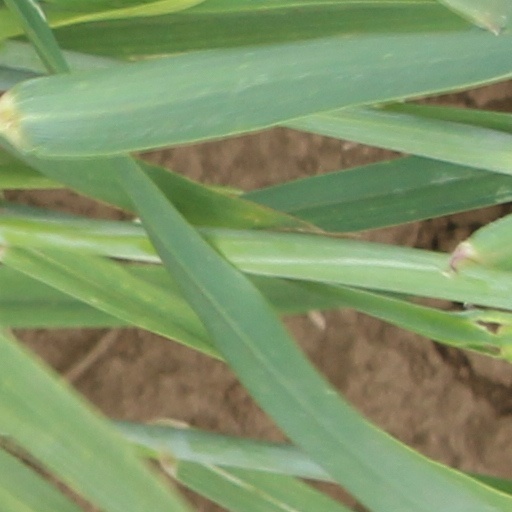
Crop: wheat